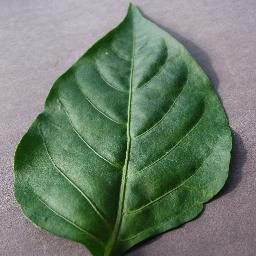
Label: Pepper,_bell___healthy